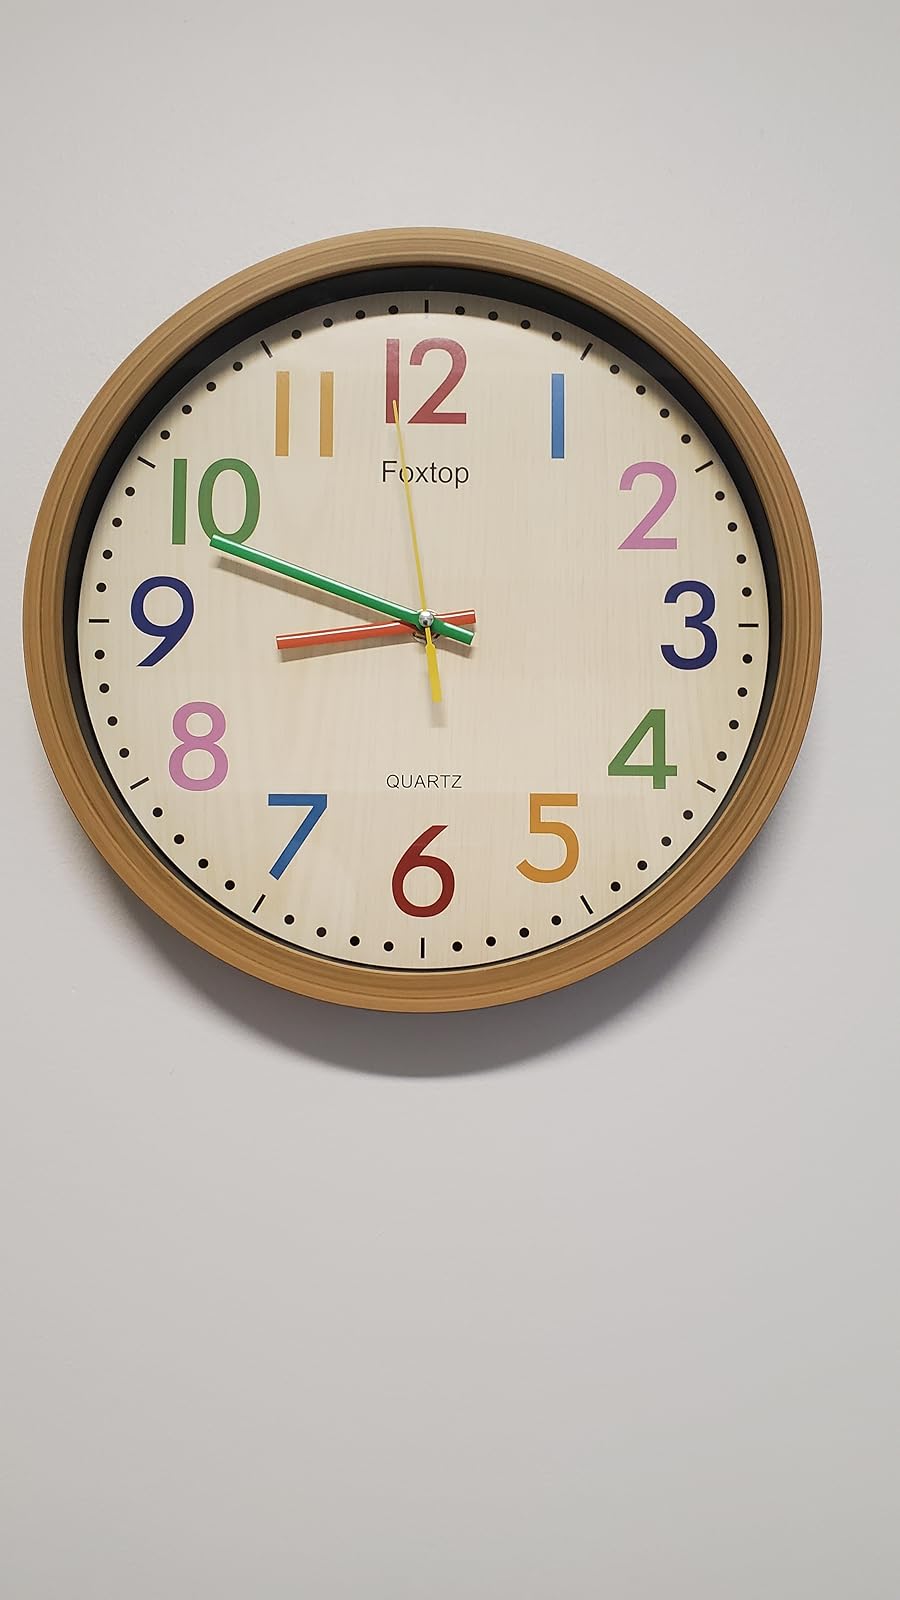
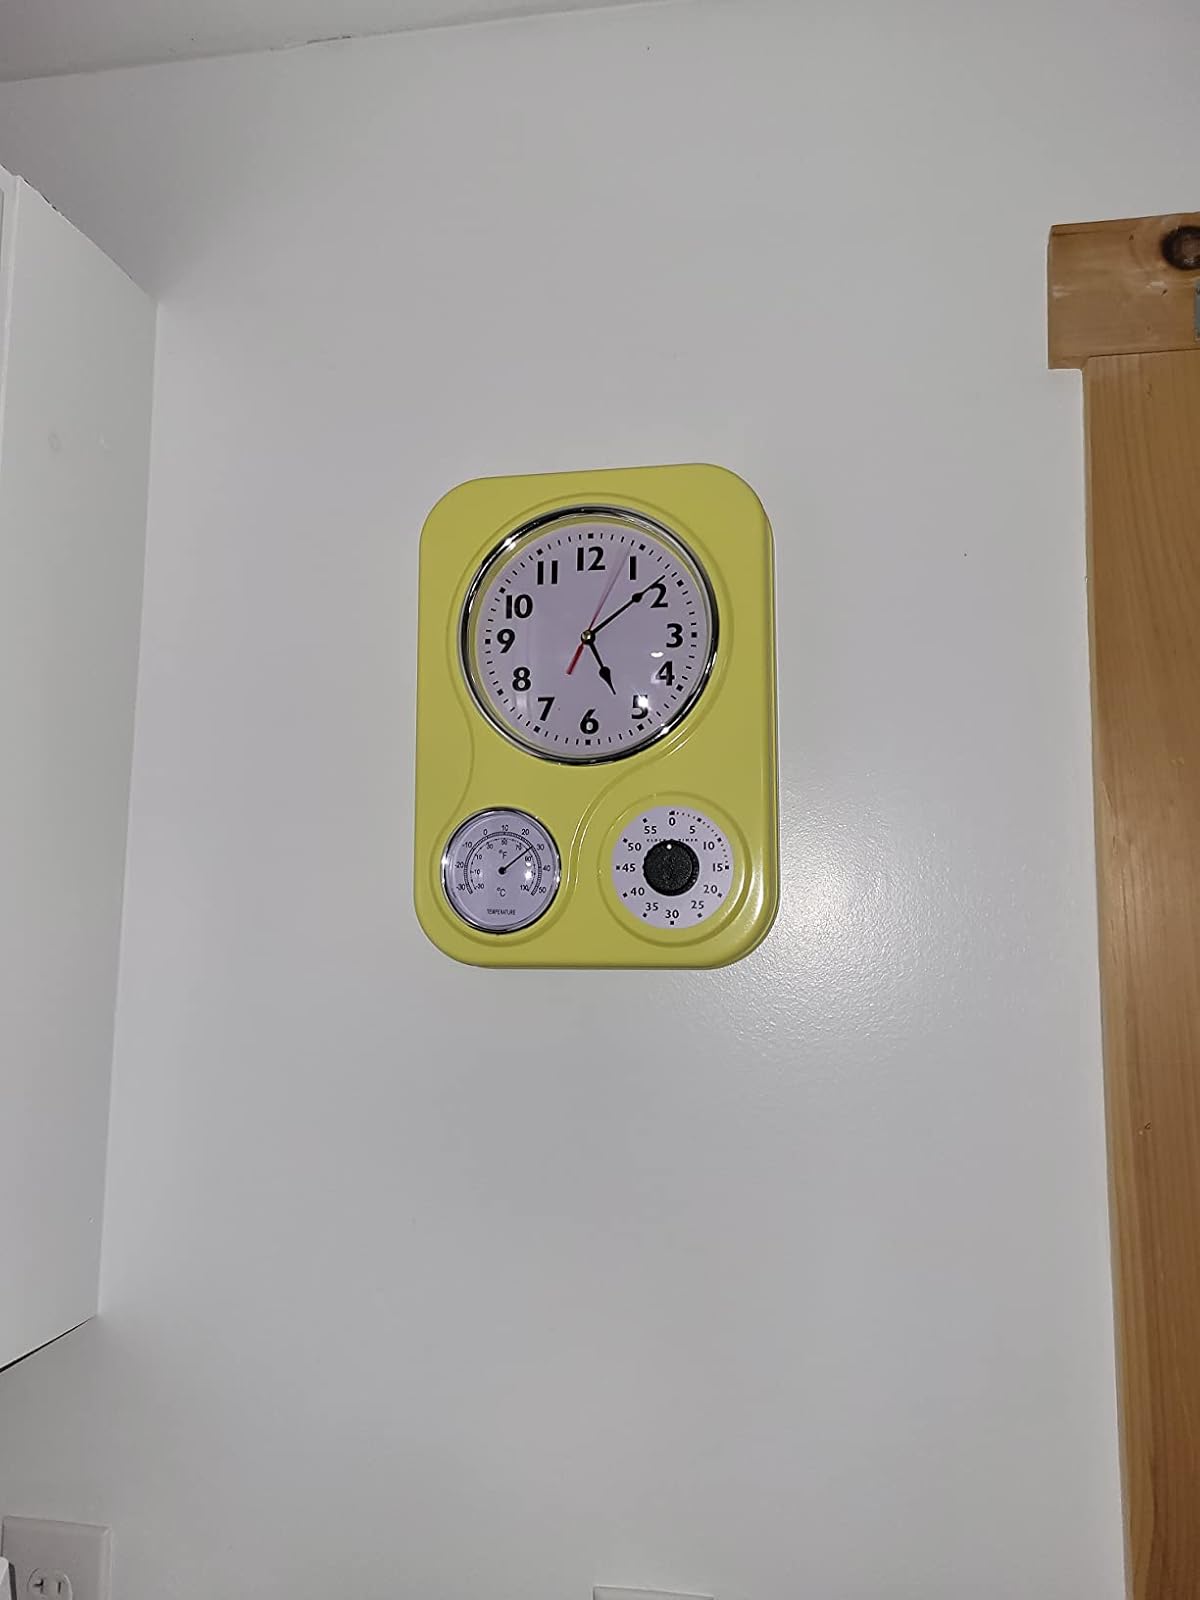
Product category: clock
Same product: no